Biete Meskel

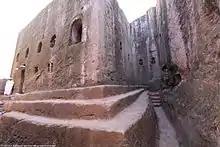
The rock church Biete Meskel in Lalibela, Ethiopia

Biete Meskel (House of the Cross) is an Orthodox underground monolith church carved into rock. It is located in Lalibela, Ethiopia. The edifice was built during the Kingdom of Axum. It is part of UNESCO World Heritage Site at Lalibela.